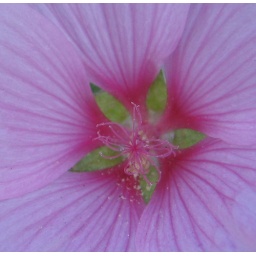
....of colouron a pink flower (lavatera!) captured in an Oak Bay gardenJune 2006